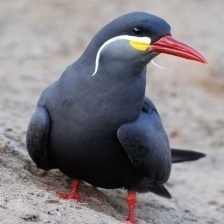
Species: INCA TERN
Scientific name: LAROSTERNA INCA